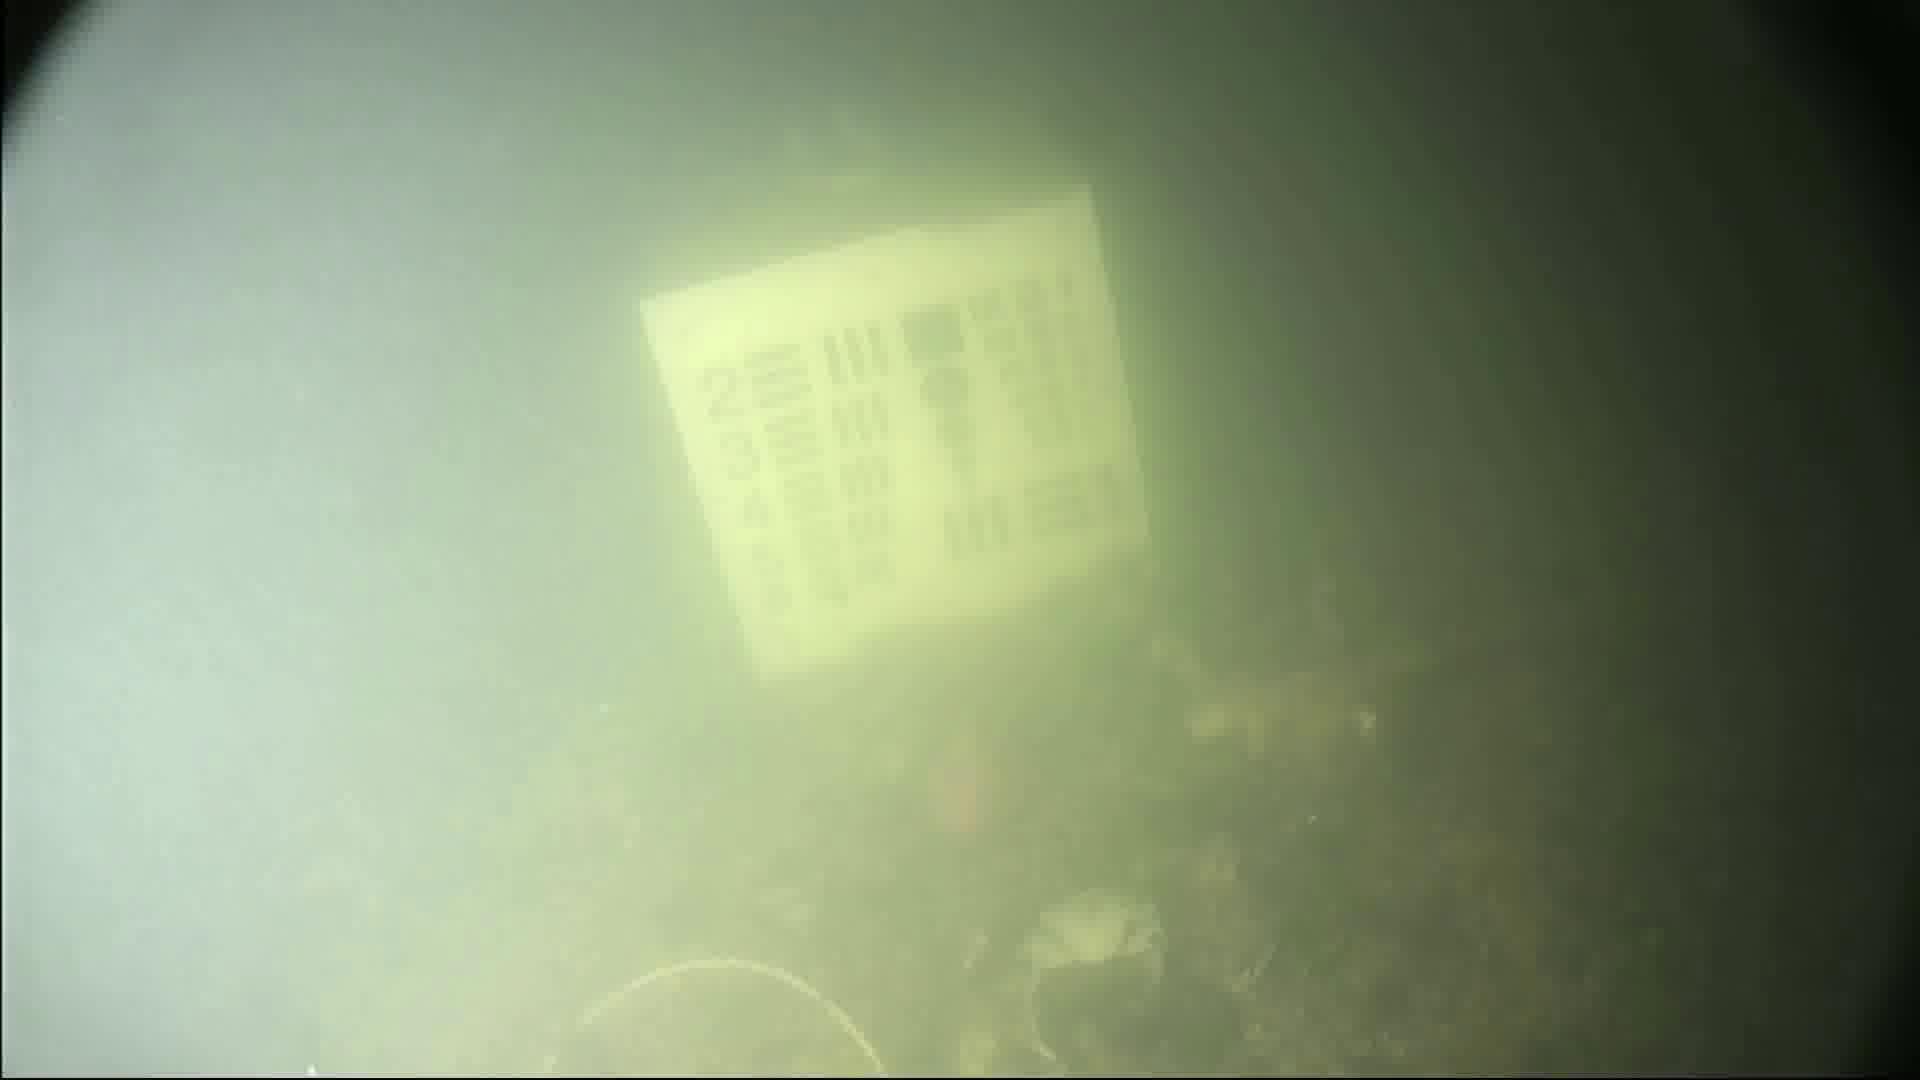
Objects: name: crab
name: fish